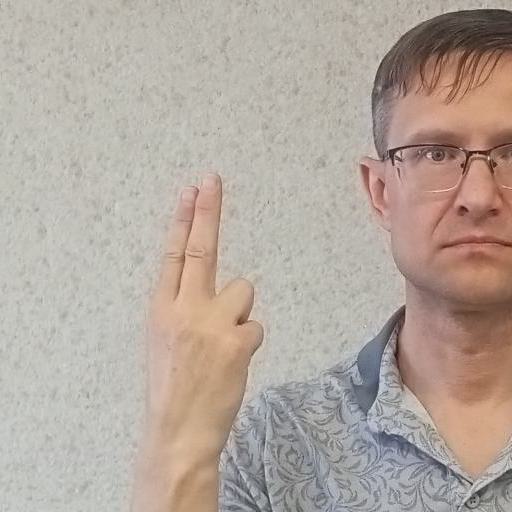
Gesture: two_up_inverted